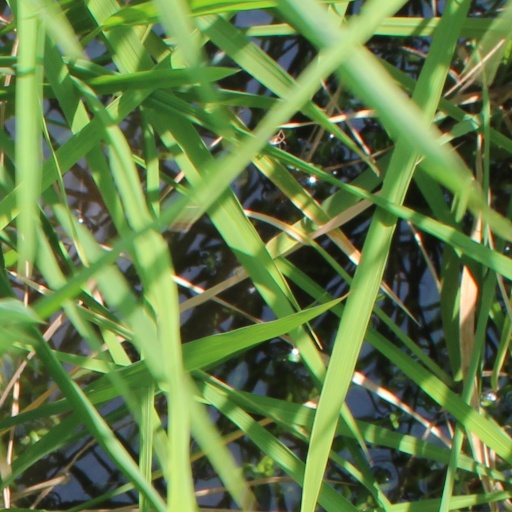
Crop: rice